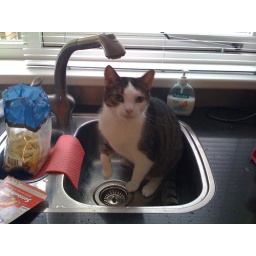
Cousin it.. enjoying his weekly bath in the kitchen sink.. *cough nutter cough*